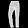
Label: Trouser